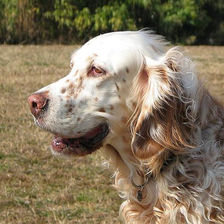
Species: dog
Breed: english setter